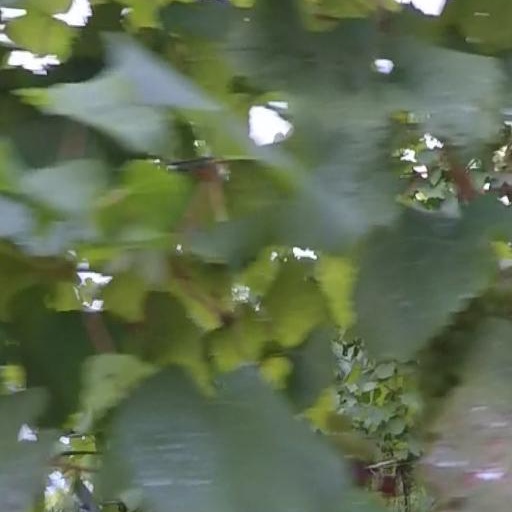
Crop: grape